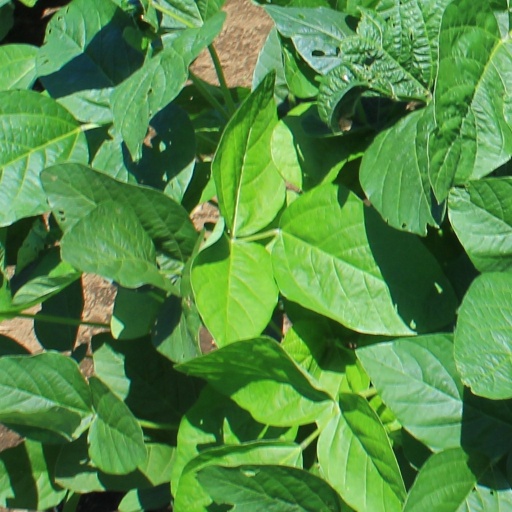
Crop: soybean